Battle of Acton

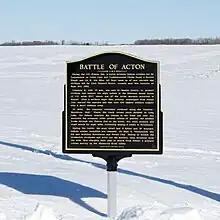
Battle of Acton Historical Marker

As his column arrived in Hutchinson, Strout immediately assumed command of the settlement's defenses. The Captain would count 3 killed and 15 wounded outright, but some estimates put the number of wounded as high as 18 or 23. At least two-three of the wounded men would die of wounds after the battle in the Hutchinson Hotel, then being used as a hospital. Dakota casualties are unknown. The next day, the Dakota attacked the settlements of Hutchinson and Forest City, burning and looting numerous outlying buildings but failing to breach either town's defenses, forcing the Chief to withdraw southwest to friendlier ground. Captain Strout's company of the Tenth Minnesota would later become Company B of the Ninth Minnesota Infantry Regiment.